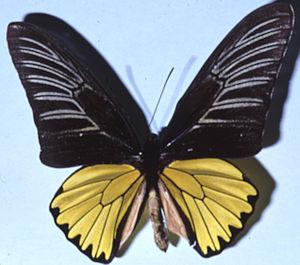
Troides magellanus est une espèce de papillons de la famille des Papilionidae et de la sous-famille des Papilioninae et du genre Troides.